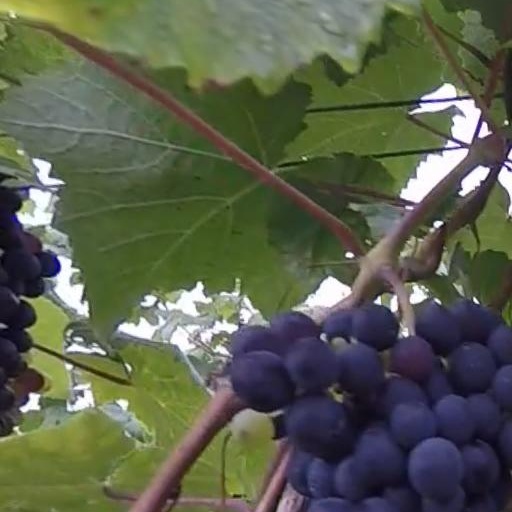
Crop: grape